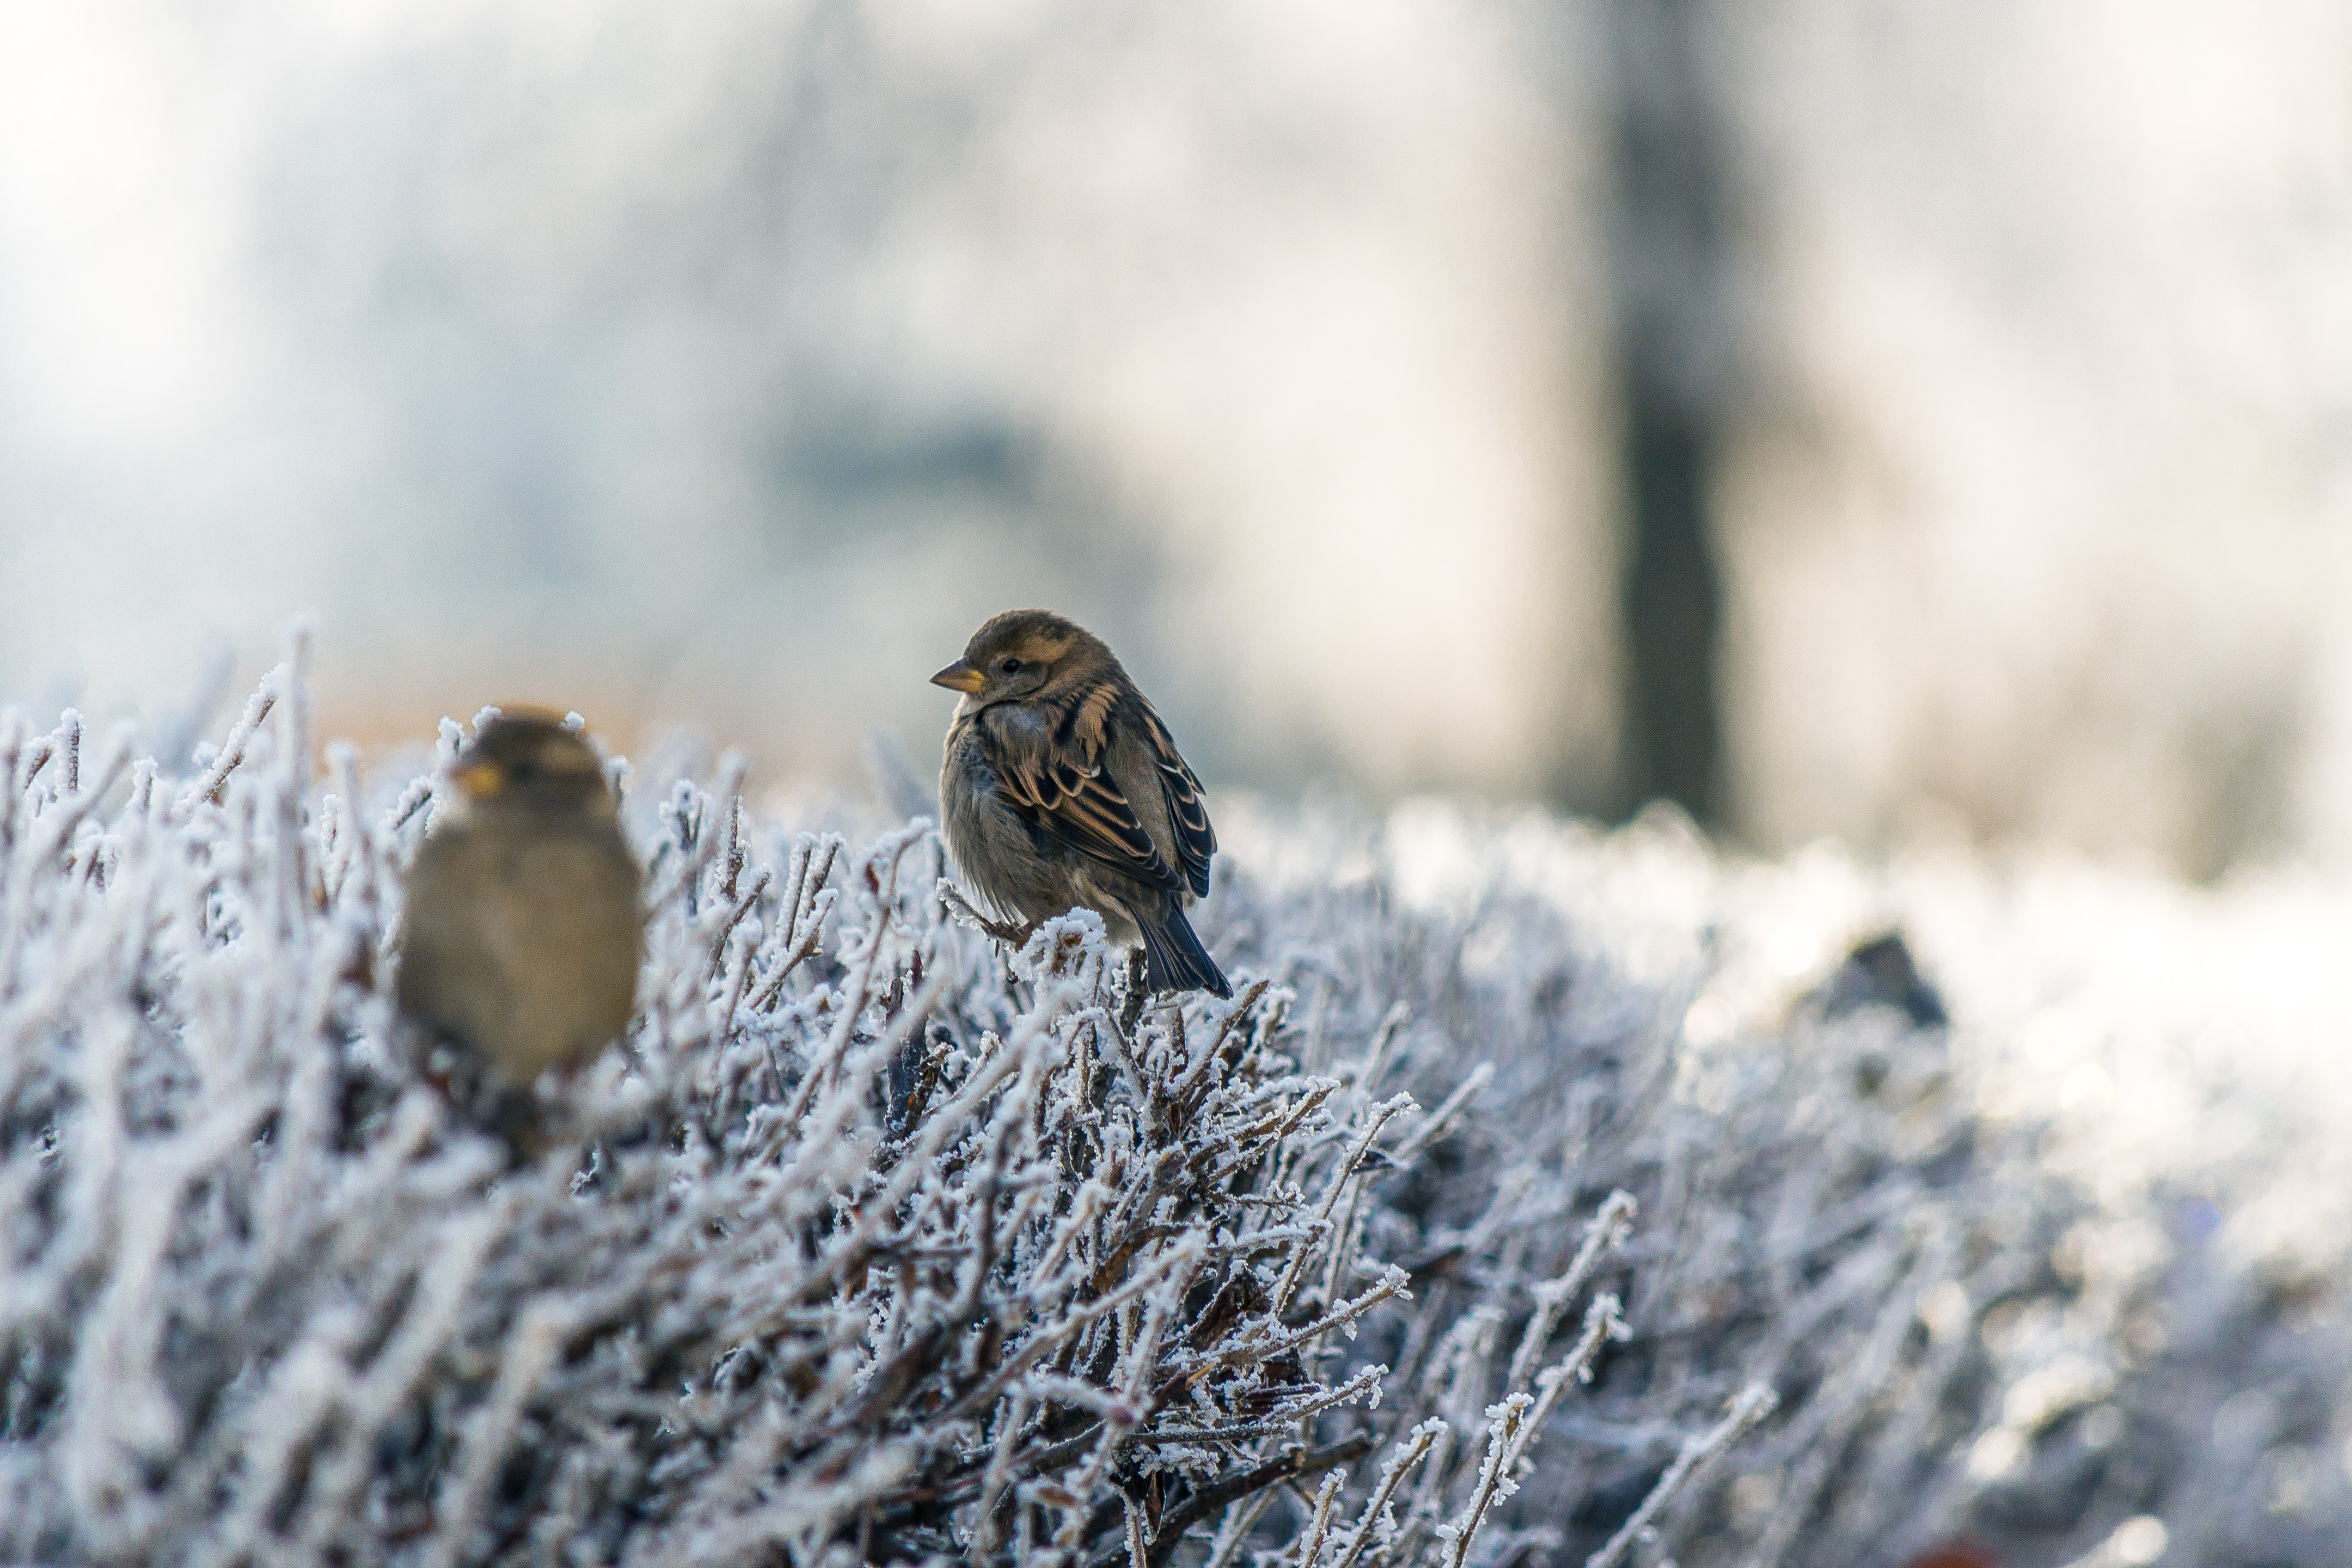
nature, branch, snow, cold, winter, bird, leaf, flower, frost, wildlife, weather, season, fauna, close up, sparrow, perched, macro photography, old world flycatcher, perching bird